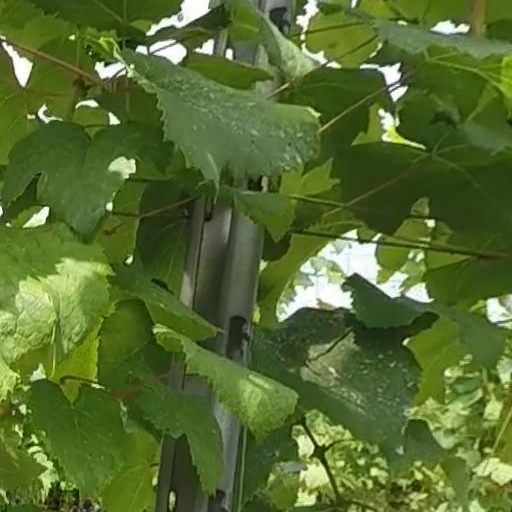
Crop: grape